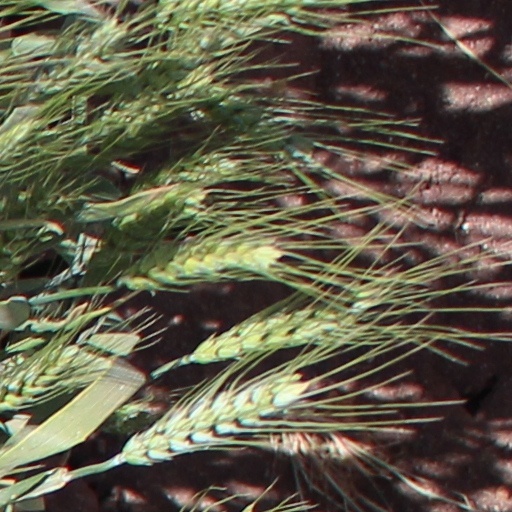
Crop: wheat